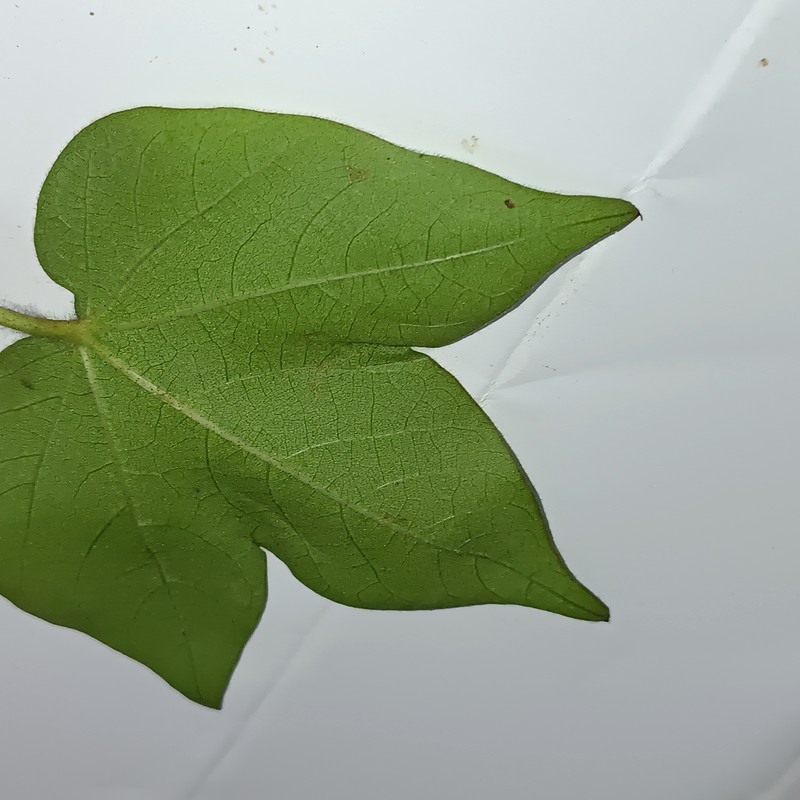
Label: Healthy Leaf